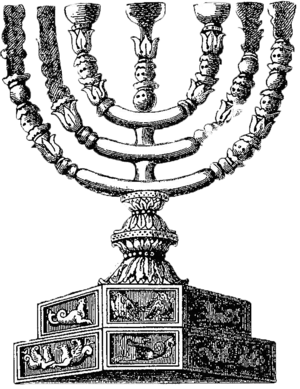
La Paralia, également connu sous le nom Medinat Hayam était une éparchie cotière en Palestine à l'époque hellénistique et romaine, gouvernée par l'Empire séleucide entre 197 et 99 av. J.-C., dans le cadre de la province Coele-Syrie.
La Judée est une province romaine créée en l'an 6 sur une partie du territoire des royaumes hasmonéen et hérodien. Elle tire son nom du royaume israélite de Juda. Elle couvre les régions de Judée, de Samarie et d'Idumée.
Le Royaume hérodien de Judée était un royaume client de l'Empire romain. Hérode le Grand est nommé « roi des Juifs » par le Sénat romain en -40, mais son règne effectif commence en -37, après la conquête du territoire et la prise de Jérusalem. Le royaume comprend initialement la Judée, la Samarie, l'Idumée, la Pérée et la Galilée. En -24, son territoire est étendu avec les territoires de Batanée, d'Auranitide, et de Trachonitide, dont il est seulement le Tétrarque. À la mort d'Hérode en -4, le royaume est partagé entre ses fils. Hérode Archélaüs est nommé ethnarque de Judée, et deux autres fils obtiennent des territoires avec le titre de Tétrarque. Sa sœur Salomé obtient aussi des territoires dont elle perçoit les revenus mais qui sont administrés par Archélaüs.